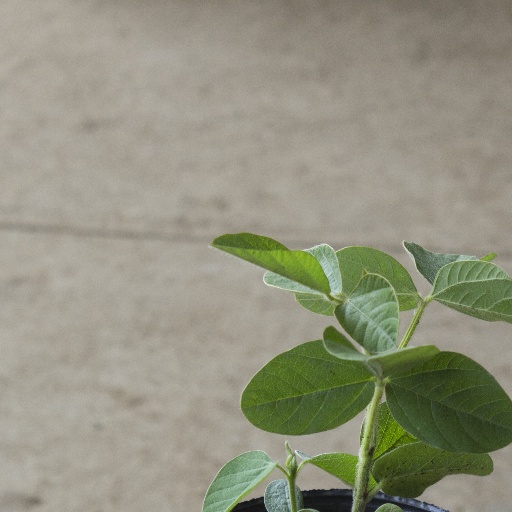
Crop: soybean